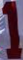
Number: 1